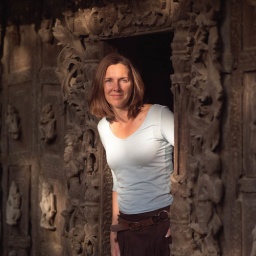
Woman standing in wall opening at Buddhist Monastery